Francisco Uville

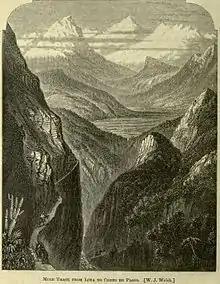
Mule track from Lima to Cerro de Pasco (1874)

On 17 July 1812 Uville joined the leading Lima merchants Pedro Abadia and Jose Aresmendi to form a company to drain the mines around Cerro de Pasco.